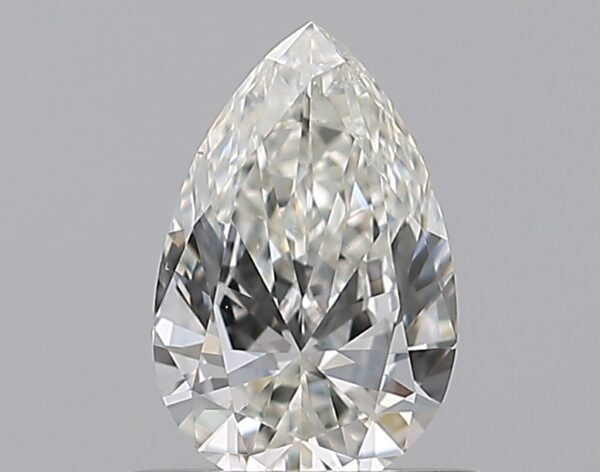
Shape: pear
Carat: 0.5
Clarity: VS2
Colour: H
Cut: EX
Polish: EX
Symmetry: VG
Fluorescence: N
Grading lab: GIA
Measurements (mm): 7.02 x 4.53 x 2.57